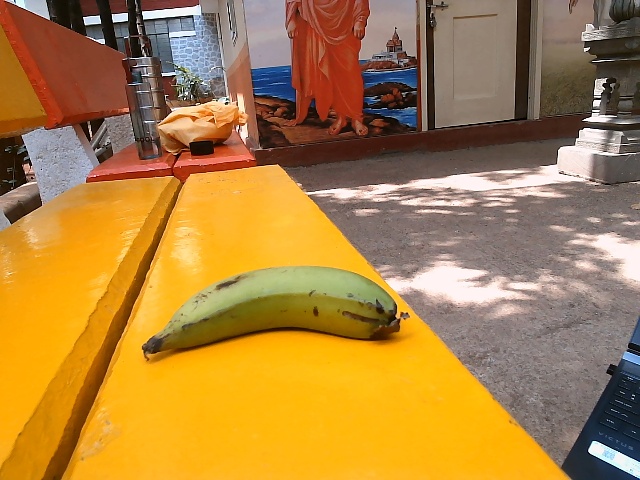
Label: Raw_Banana